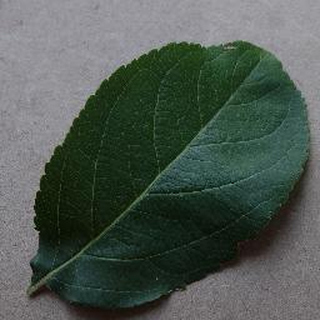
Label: healthy_apple